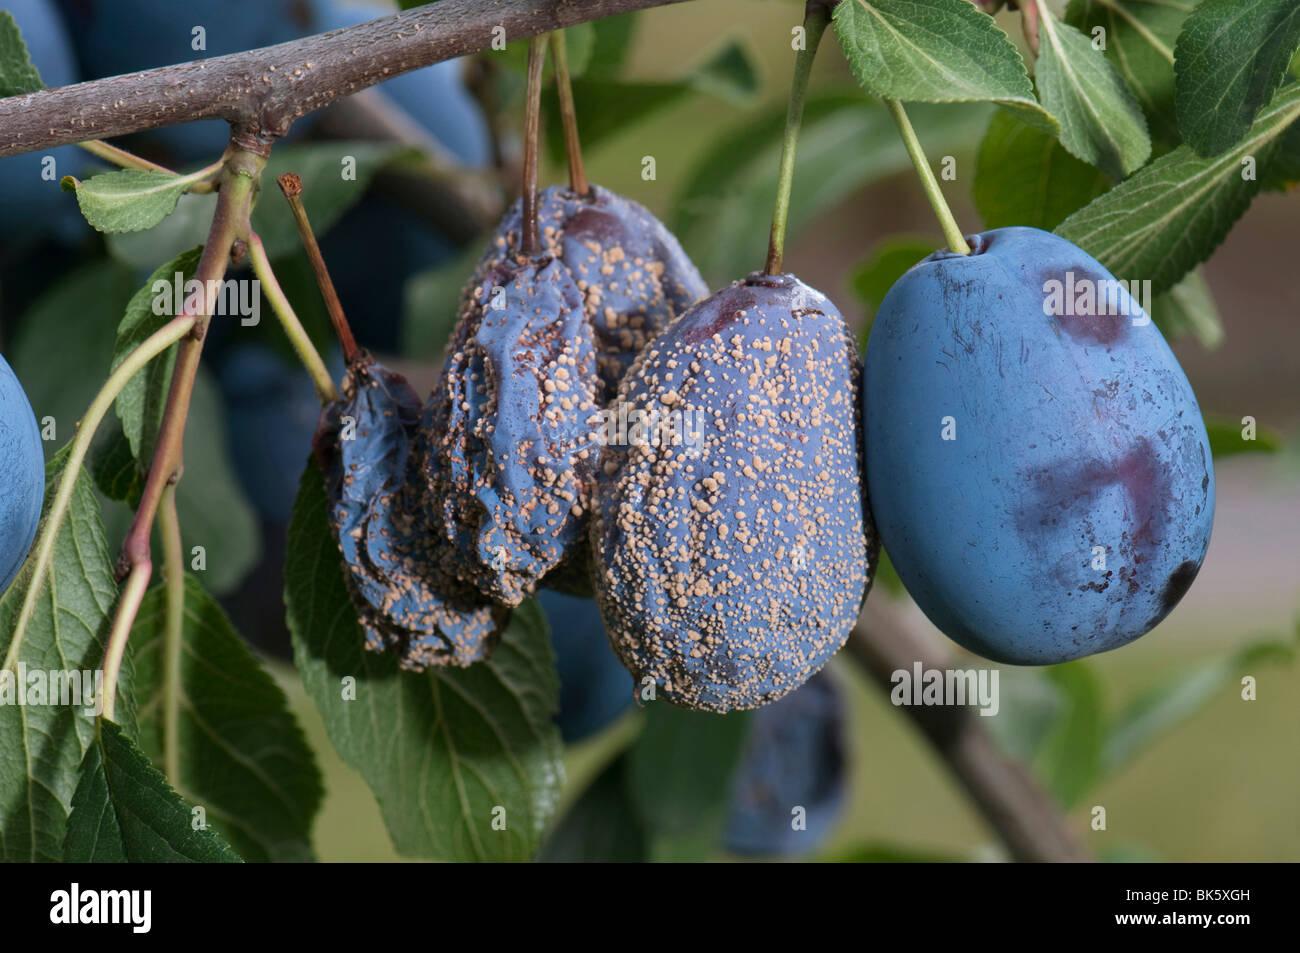
Plant: Plum
Disease: plum brown rot